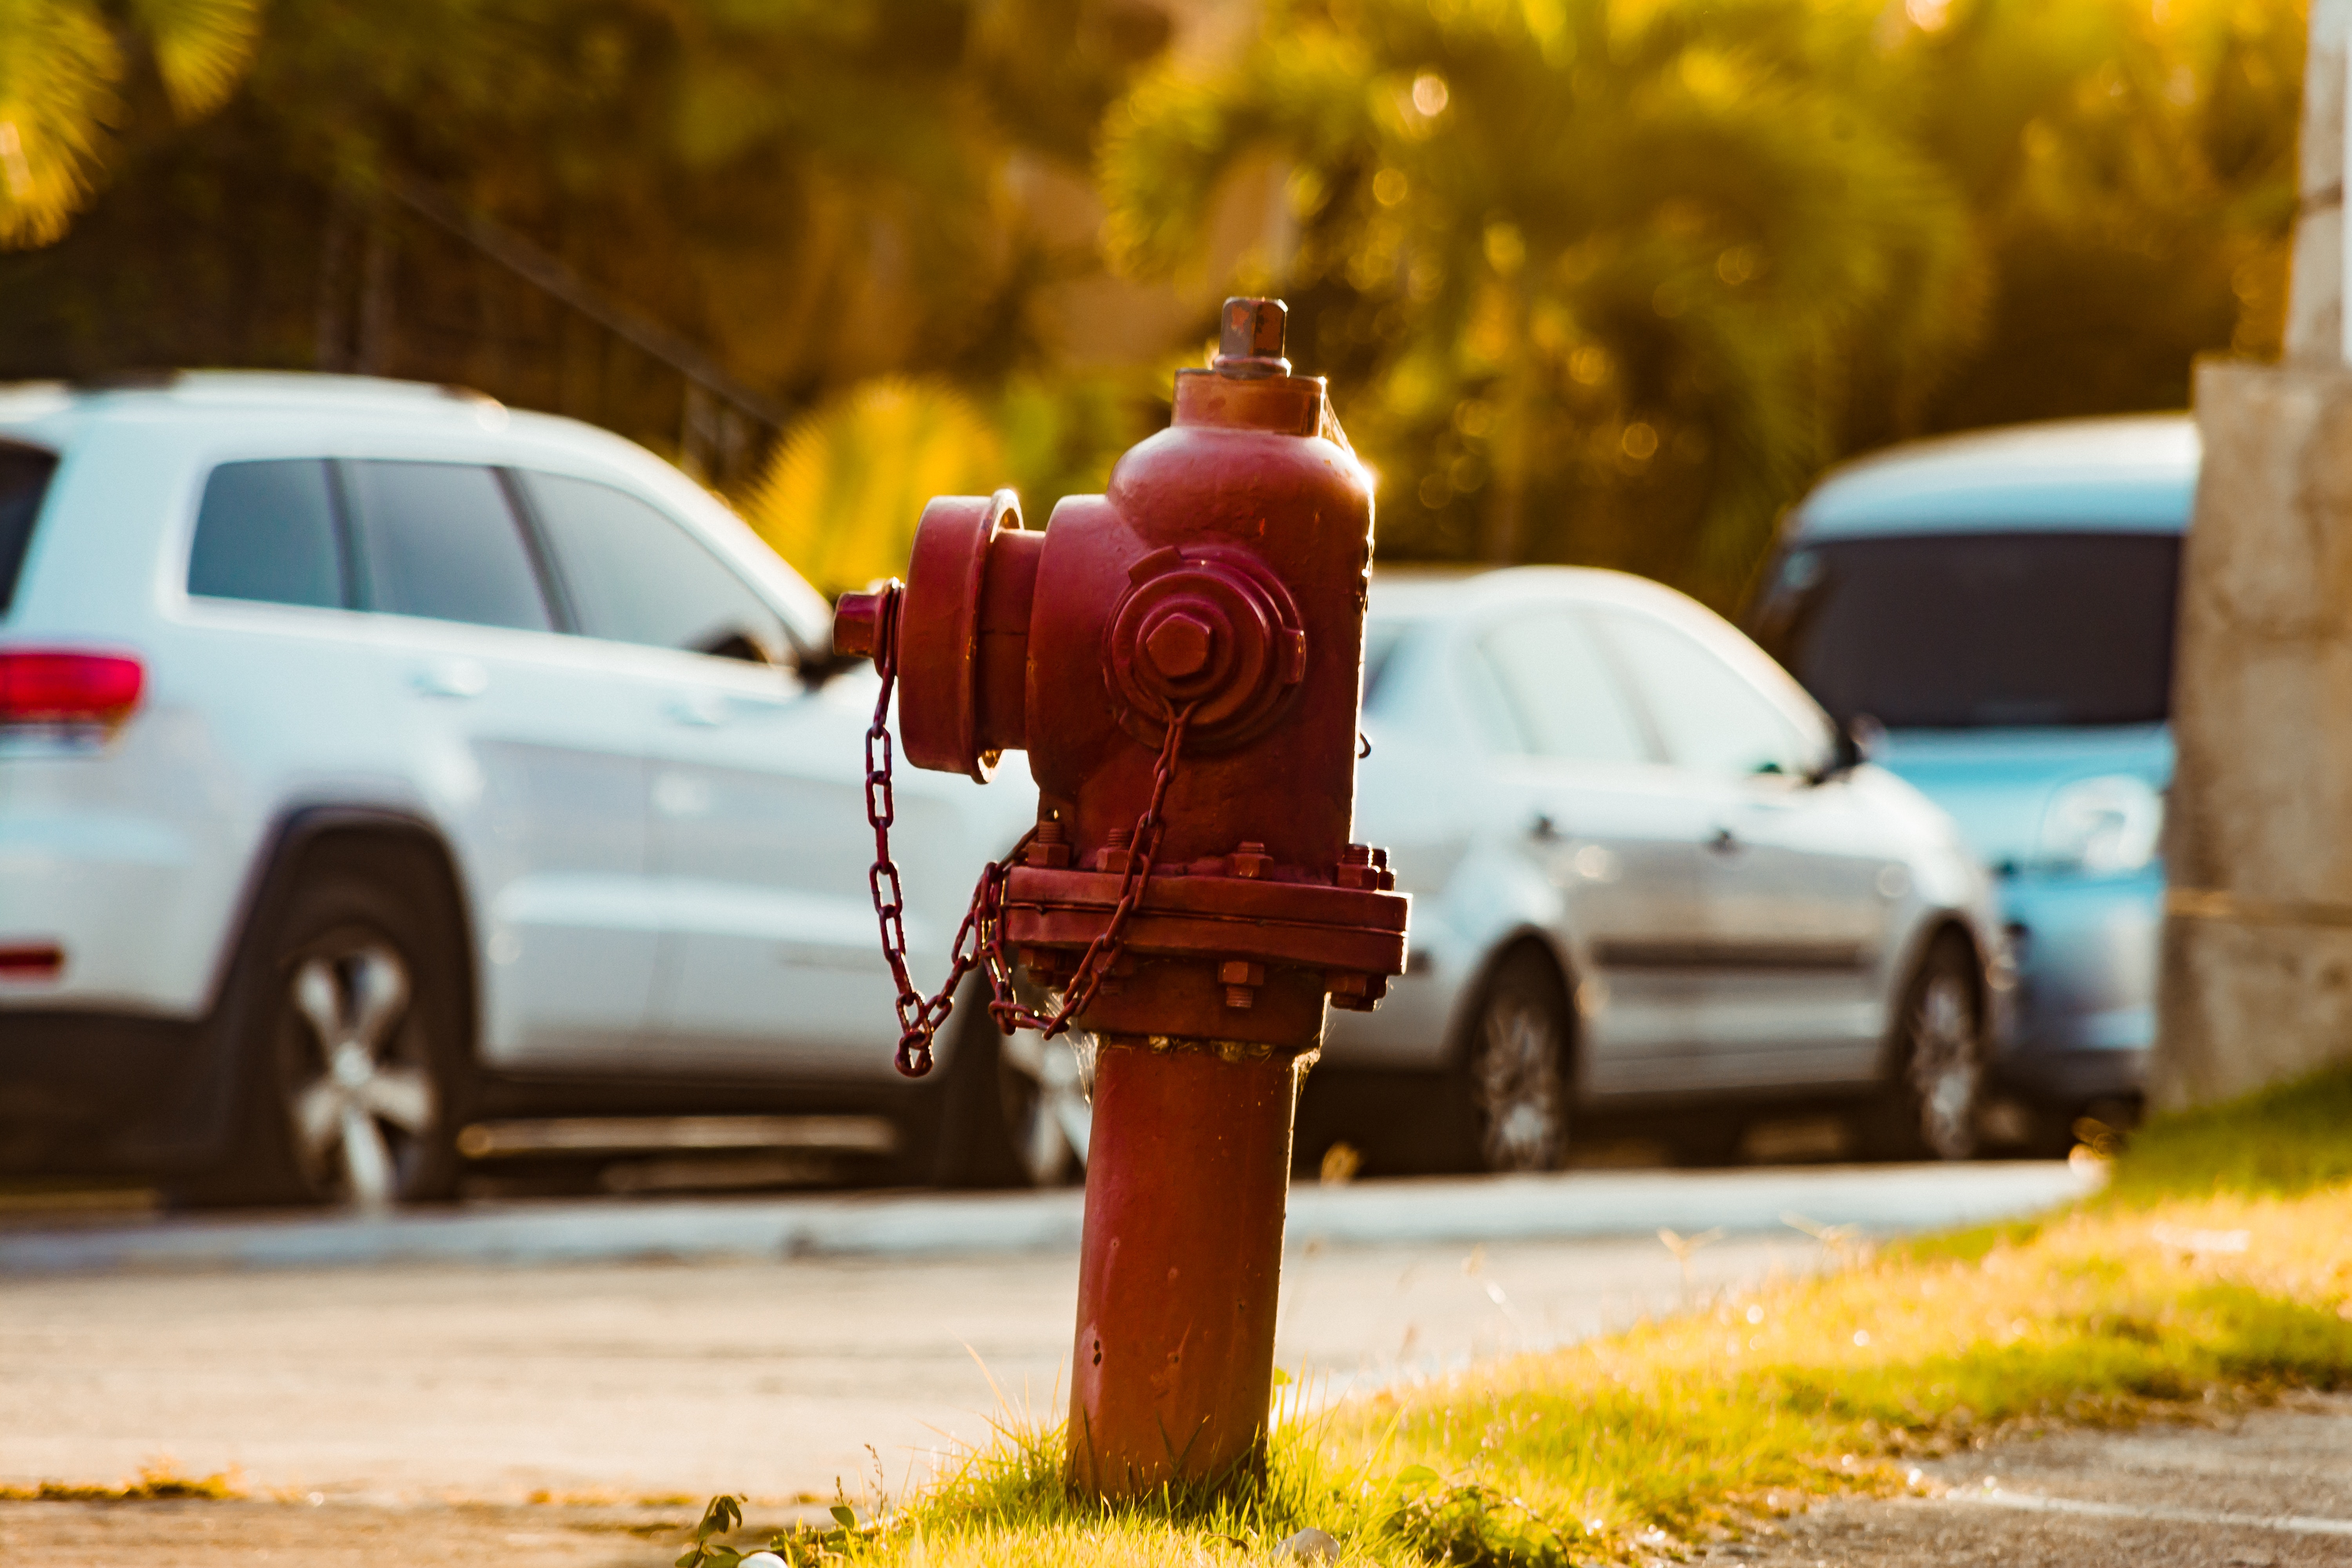
red, yellow, leaf, car, vehicle, tree, statue, pedestrian, photography, headgear, traffic, autumn, fire hydrant, plant, street fashion, street, recreation, road, sidewalk, art, city car, asphalt, walking